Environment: lab
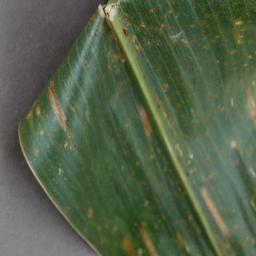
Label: gray_leaf_spot